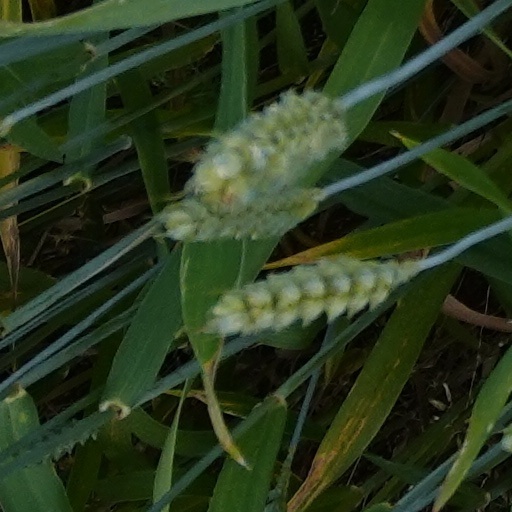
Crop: wheat